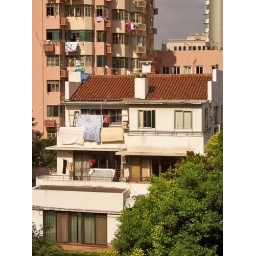
This was taken through the window in my kitchen apartment, the view I see everyday when I'm in the kitchen.